Crystal oscillator

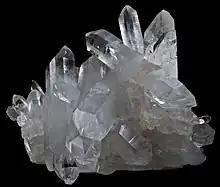
Cluster of natural quartz crystals

For crystals operated at series resonance or pulled away from the main mode by the inclusion of a series inductor or capacitor, significant (and temperature-dependent) spurious responses may be experienced. Though most spurious modes are typically some tens of kilohertz above the wanted series resonance, their temperature coefficient is different from the main mode, and the spurious response may move through the main mode at certain temperatures. Even if the series resistances at the spurious resonances appear higher than the one at the wanted frequency, a rapid change in the main mode series resistance can occur at specific temperatures when the two frequencies are coincidental.